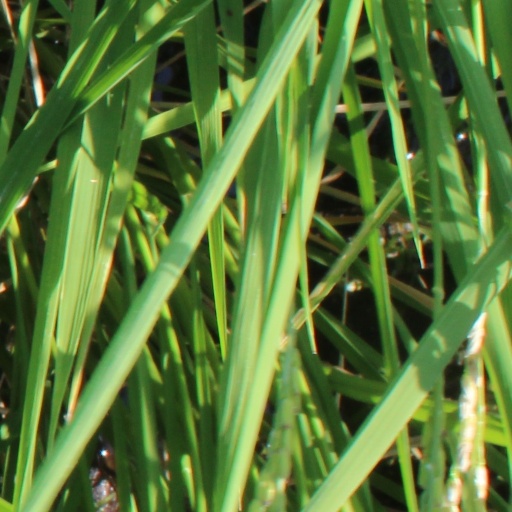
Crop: rice